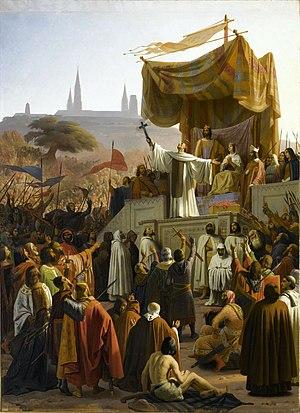
La féodalité est un système politique, ayant notamment existé en Europe entre le Xᵉ siècle et le XIIᵉ siècle, dans lequel l'autorité centrale s'associe avec les seigneurs locaux et ceux-ci avec leur population, selon un système complet d'obligations et de services.
L'ordre cistercien est un ordre monastique de droit pontifical.
Henri Iᵉʳ de Champagne dit le Libéral ou le Large, né en décembre 1127 à Vitry et mort le 16 mars 1181 à Troyes, est comte de Champagne et de Brie de 1152 à 1181. Il est le fils aîné du comte Thibaud II le Grand et de Mathilde de Carinthie.
Les croisades du Moyen Âge sont des expéditions militaires organisées pour pouvoir mener le pèlerinage des chrétiens en Terre sainte afin d'aller prier sur le Saint-Sépulcre. À cette époque, elles sont d'ailleurs conçues comme une forme très particulière de pèlerinage, un « pèlerinage en armes ». Elles ont été prêchées par des papes, par des autorités spirituelles de l'Occident chrétien comme Bernard de Clairvaux, ou par des souverains comme Frédéric Barberousse.
Les salles des Croisades du château de Versailles créées par Louis-Philippe en 1843 comportent les armoiries et noms des principaux chefs croisés.
La basilique Sainte-Marie-Madeleine de Vézelay est une ex abbatiale française du XIIᵉ siècle située à Vézelay, dans le département de l'Yonne en Bourgogne-Franche-Comté. Haut lieu de la chrétienté au Moyen Âge, Vézelay est un lieu de pèlerinage important sur le chemin de Saint-Jacques-de-Compostelle.
Avril : les Almohades prennent Fès, puis passent en Espagne. Les princes musulmans reconnaissent leur autorité.
Anseau II de Traînel, dit le Jeune ou le Bouteiller, ou Anseu, Ansel, Anselme, est le fils d'Anseau Iᵉʳ de Traînel, seigneur de Traînel, et d'Hélissent de Montmirail, et donc le frère aîné de Garnier II de Traînel. Il est seigneur de Traînel, en Champagne, au milieu et à la fin du XIIᵉ siècle.
Après un net recul de ses frontières en Asie Mineure et la perte de ses possessions en Italie dans la deuxième moitié du XIᵉ siècle, l’Empire byzantin entreprit sous les Comnènes une période de redressement continu bien qu’incomplet. Cinq empereurs tentèrent pendant 104 ans et par divers moyens de tenir tête aux noblesses terrienne et militaire, soit en favorisant des membres de leur propre famille, soit en faisant appel à des conseillers de l’extérieur, soit en privilégiant l’une d’elles, soit en persécutant l’une et l’autre. La réforme du système monétaire conduite par Alexis Iᵉʳ permit de relancer la vie économique et commerciale, mais cette dernière fut contrariée par l’ascendant de plus en plus considérable que prirent les marchands vénitiens d’abord, génois et pisans ensuite, établis à Constantinople. Sur le plan extérieur, les Comnènes cherchèrent à freiner l’avancée des Turcs en Anatolie tout en maintenant de bonnes relations avec eux pour avoir les mains libres dans la délicate conduite des relations avec les royaumes francs de Palestine et de Syrie et, à travers eux, avec les puissances européennes qui leur étaient apparentées.
La deuxième croisade commença en 1147 après avoir été lancée en décembre 1145 par le pape Eugène III à la suite de la chute d'Édesse en 1144. Elle s'acheva en 1149 par un échec total pour les croisés, qui rentrèrent en Europe sans avoir remporté de victoire militaire en Orient.
L'histoire de l'Yonne est celle d'un département créé à la Révolution française, le 4 mars 1790 et dont le territoire recouvrait une partie des Anciennes provinces de France qu'étaient la Bourgogne, la Champagne, le Nivernais, l'Orléanais et l'Île-de-France.
Les Anséric furent les seigneurs de Montréal du XIᵉ siècle au XIIIᵉ siècle.
Cette page regroupe les évènements concernant les Croisades qui sont survenus en 1146 :
Anséric III de Montréal est seigneur de Montréal et sénéchal de Bourgogne au milieu du XIIᵉ siècle. Il est le fils d'Hugues de Montréal, seigneur de Montréal, et d'Hélvide de Baudément.
La Paix de Dieu est un mouvement spirituel et social des Xᵉ et XIᵉ siècles, organisé par l'Église catholique et soutenu par le pouvoir civil. Son but est d'obtenir une pacification du monde chrétien occidental et de maîtriser l'usage de la violence dans la société.
Bernard de Fontaine, abbé de Clairvaux, né en 1090 à Fontaine-lès-Dijon et mort le 20 août 1153 à l'abbaye de Clairvaux, est un moine bourguignon, réformateur de la vie religieuse catholique.